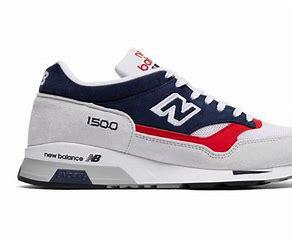
Brand: New
Model: Balance 1500